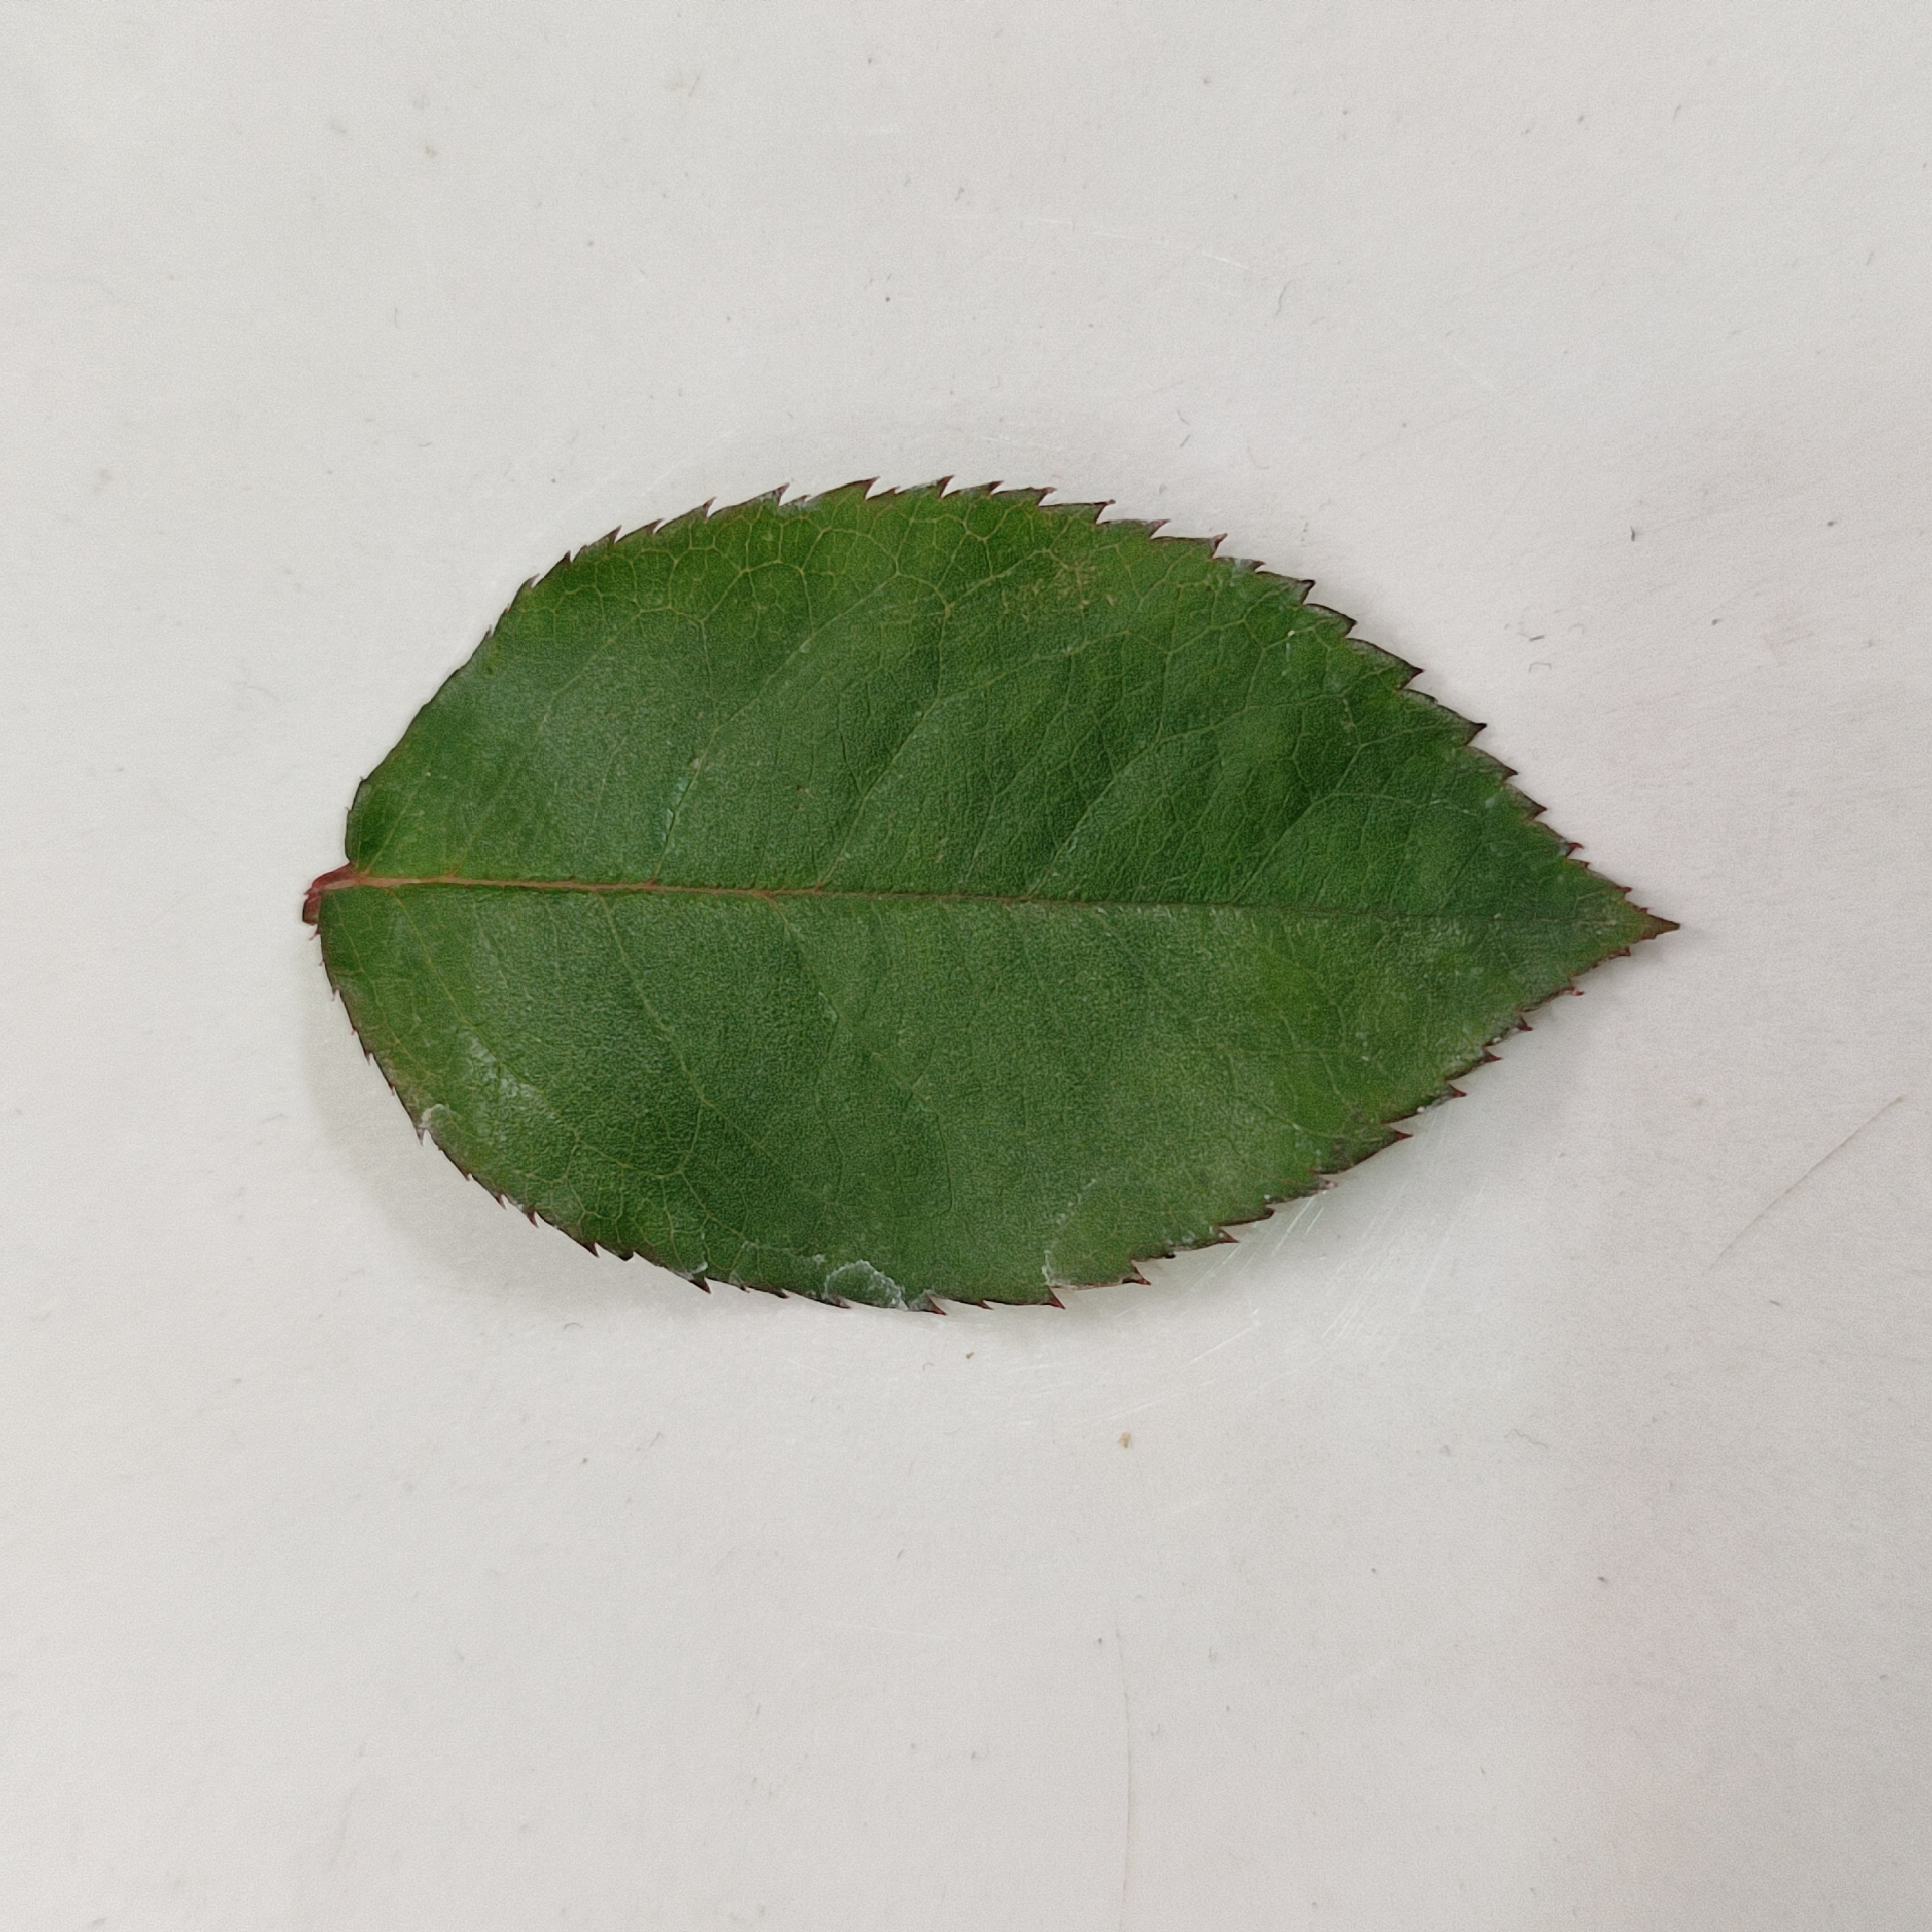
Label: Healthy Leaf